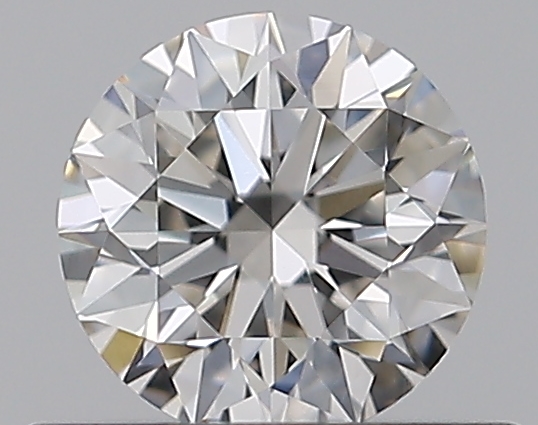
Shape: round
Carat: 0.5
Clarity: VS1
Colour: I
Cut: EX
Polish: EX
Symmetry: EX
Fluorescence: N
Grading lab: GIA
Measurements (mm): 5.06 x 5.09 x 3.17